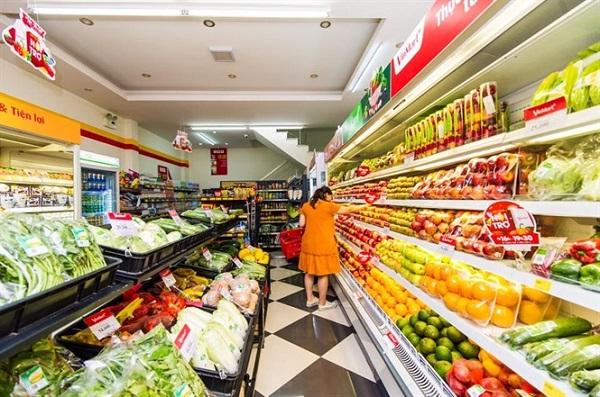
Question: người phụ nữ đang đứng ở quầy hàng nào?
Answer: người phụ nữ đang đứng ở quầy trái cây